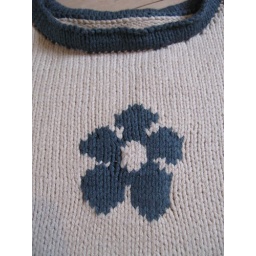
Just a T-shirt (MagKnit) flower from the Polly Pocket dress in Calmer